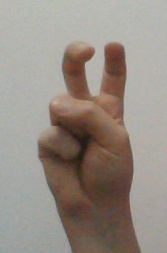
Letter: toot